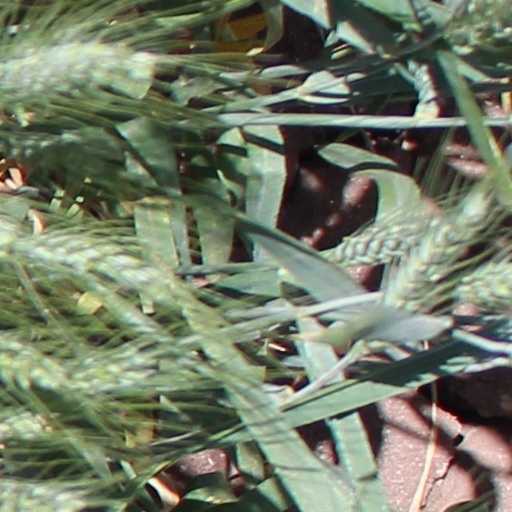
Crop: wheat